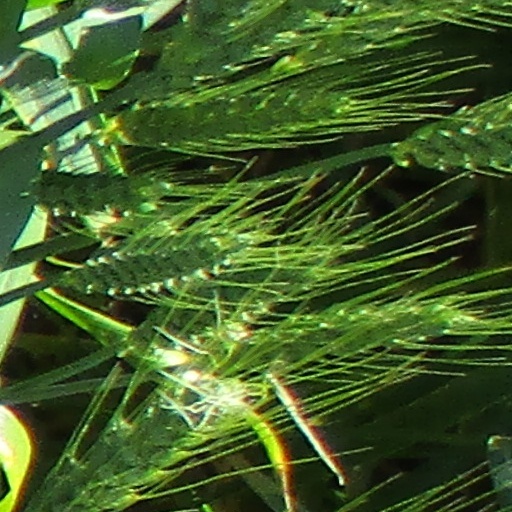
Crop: wheat